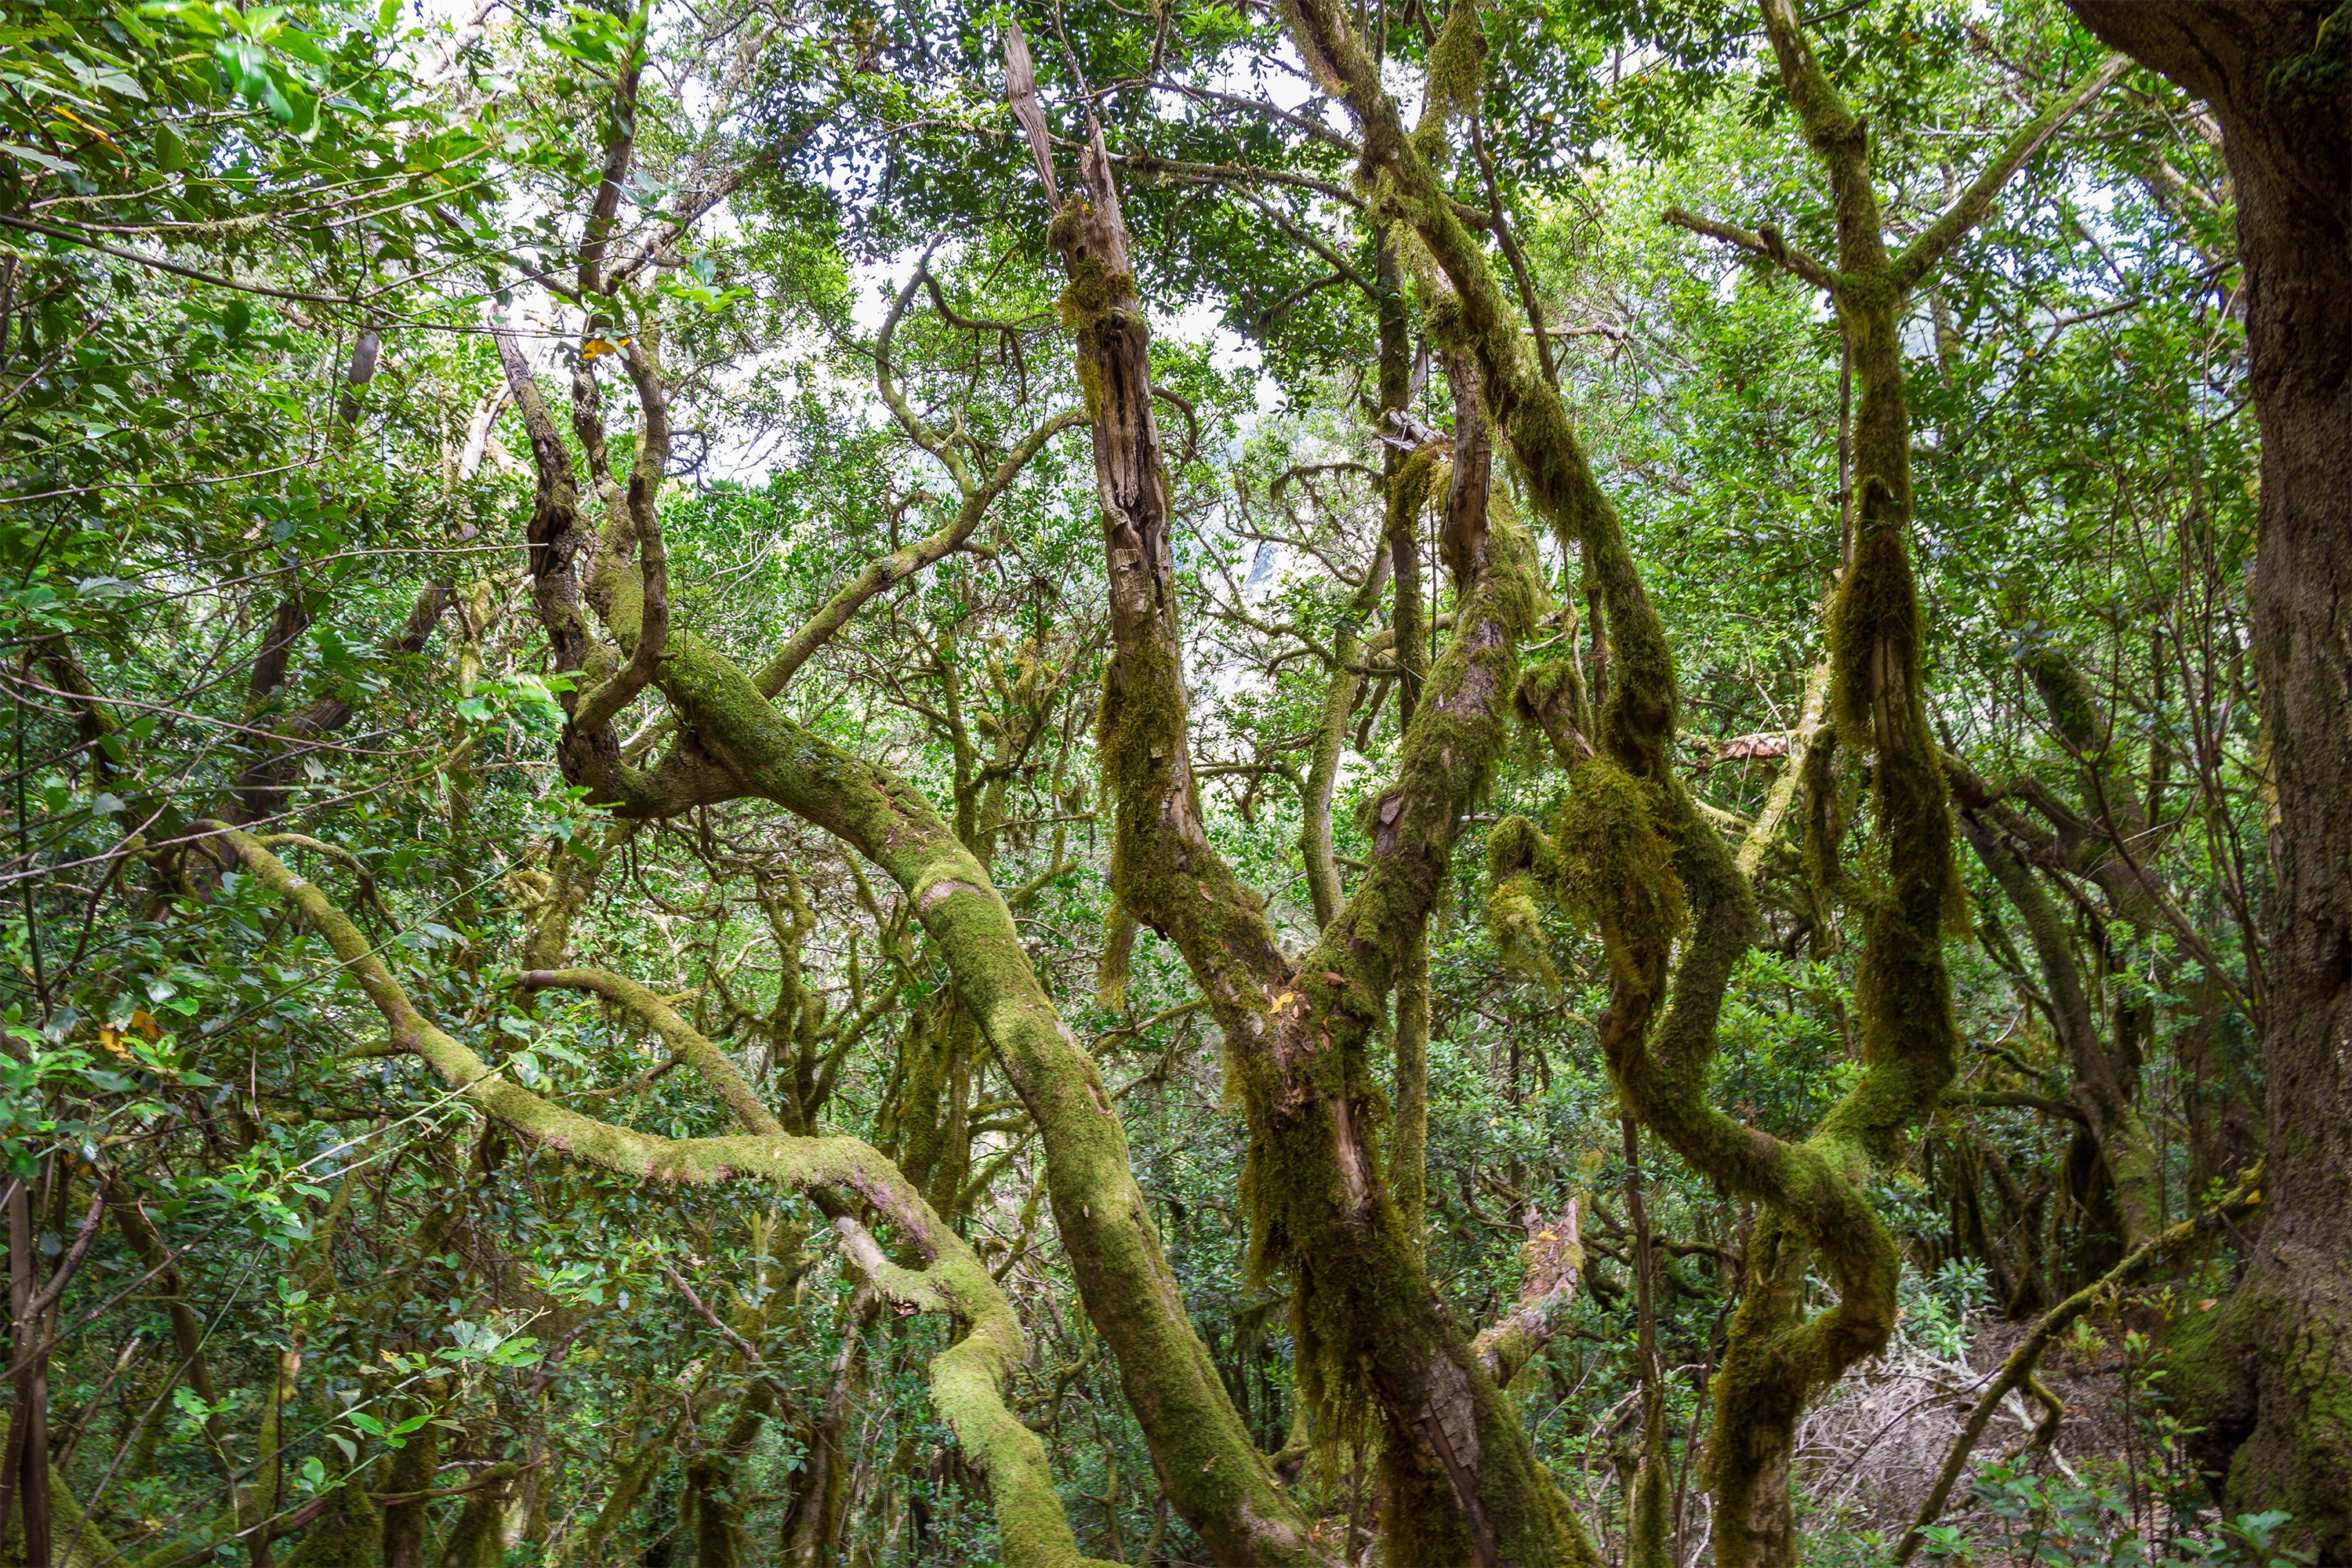
tree, nature, forest, swamp, branch, plant, flower, trunk, summer, moss, wildlife, green, jungle, island, botany, flora, trees, aesthetic, lichen, vegetation, rainforest, deciduous, wetland, unesco, woodland, habitat, ecosystem, canary islands, world natural heritage, biome, la reptiles, cloud forest, old growth forest, natural environment, geographical feature, woody plant, temperate broadleaf and mixed forest, land plant, garajonay national park